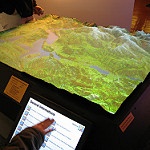
Scene: Outdoor